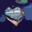
Label: ship